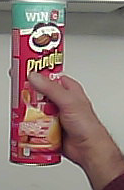
Product: pringles_original